Dimorphic dwarf kingfisher

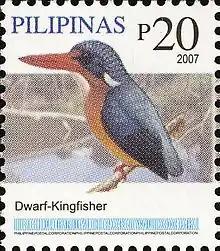
A Dimorphic Dwarf Kingfisher depicted in a 2007 Philippine stamp

EBird describes the bird as "A small kingfisher of lowland and foothill forest. Deep blue above with bright orange underparts, an orange spot between the bill and eye, a white throat and patch behind the cheek, and a bright red bill and legs. Blue upperparts can be dark or pale. Somewhat similar to Philippine Dwarf-Kingfisher, especially from the front or below, but Dimorphic has bright blue head and back. Voice includes various high-pitched chips, trills, and squeaks."